Tarumaezan Shrine

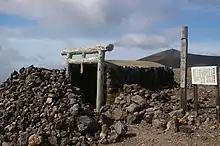

Tarumaezan Shrine (樽前山神社, "Tarumaezan Jinja") is a Shinto shrine in Tomakomai, Iburi Subprefecture, Hokkaidō, Japan. It is located on Mount Tarumae, and it was promoted to a prefectural shrine in 1936. It enshrines the Shinto kami Kukunochi (久久能智神), Kaya no hime (鹿屋野比賣神), and Oyamatsumi (大山津見神).